Hisaichi Terauchi

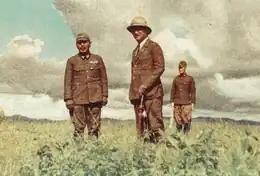

In November 1941, Terauchi was transferred to command of the Southern Expeditionary Army Group and soon afterward began coordinating war plans with Admiral Yamamoto Isoroku for the Pacific War. After leading the conquest of Southeast Asia, Terauchi established his headquarters in Singapore. He received the Order of the Golden Kite, 1st class, in March 1942. Promoted to "Gensui" (Field Marshal) on 6 June 1943, he relocated to the Philippines in May 1944. When this area came under threat from the Allied attack, he retreated to Saigon in French Indochina. Soon after receiving word of the loss of Burma by Japan, he suffered a stroke on 10 May 1945.